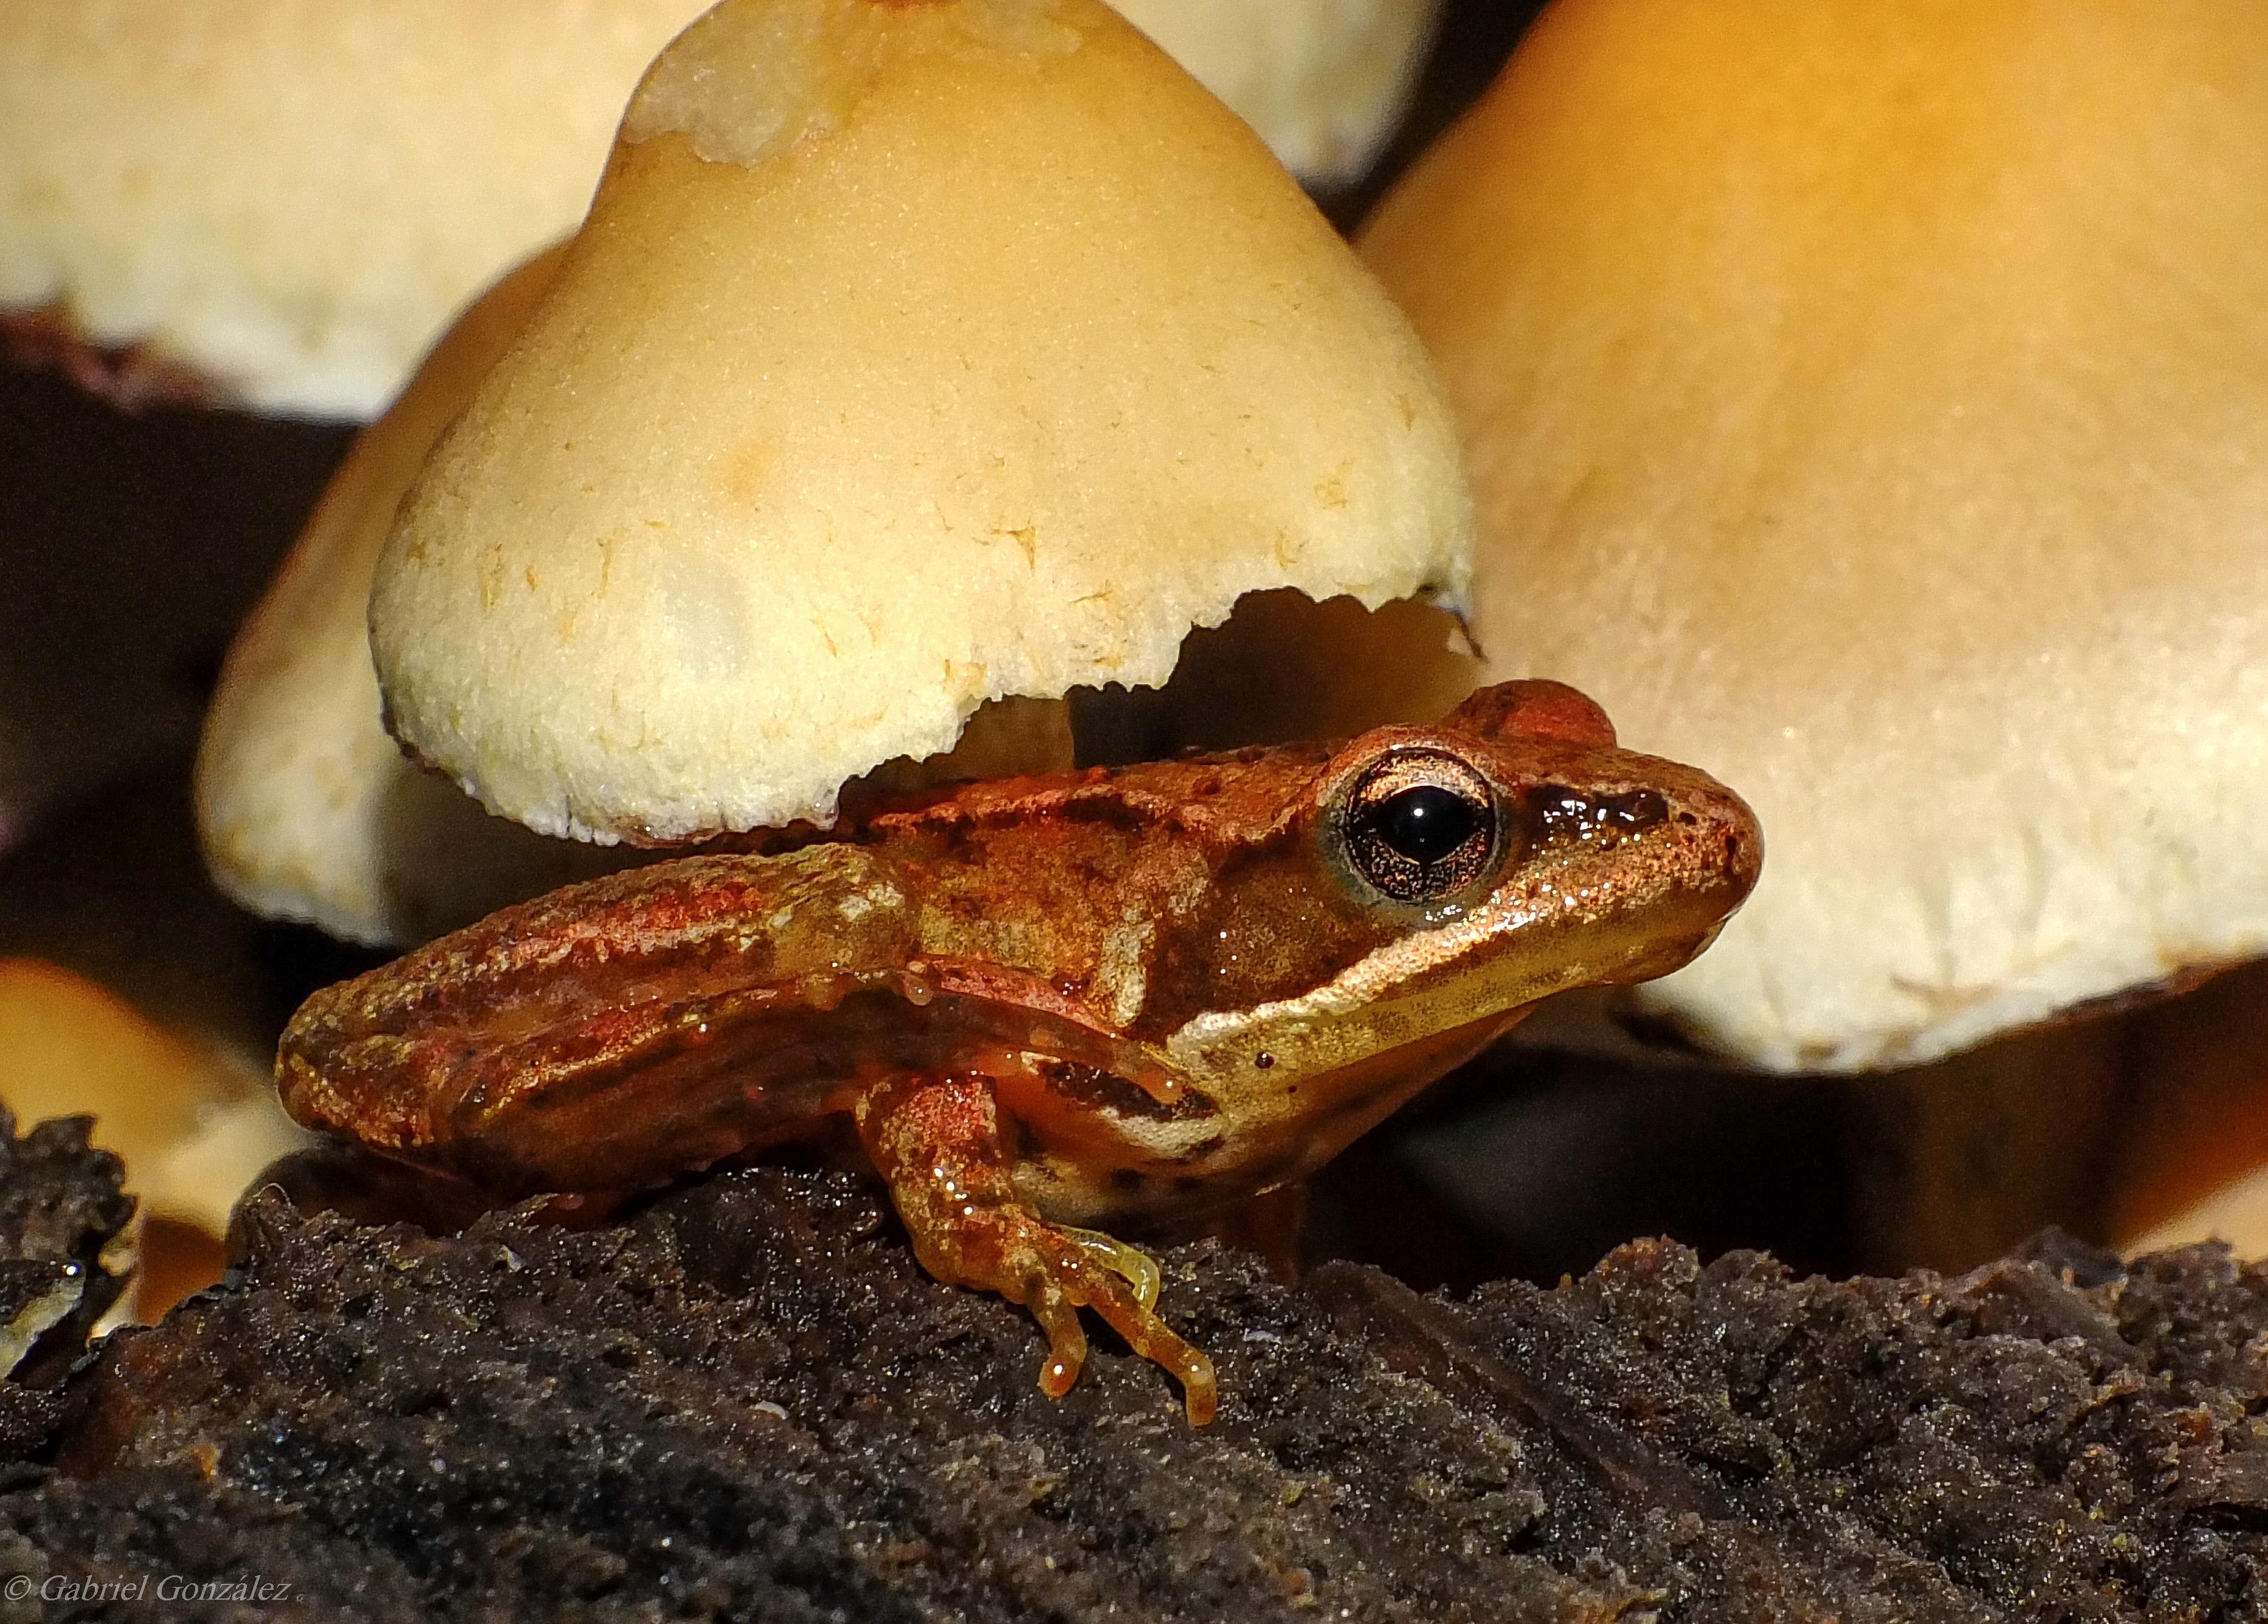
nature, macro, frog, amphibian, fauna, animals, vertebrate, naturaleza, galicia, espana, rana, ggl1, gaby1, xovesphoto, animales, gphoto, caldasdereis, fujifilmxs1, macro photography, caldasdereisgaliciaespa a